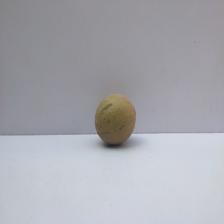
Size: Small